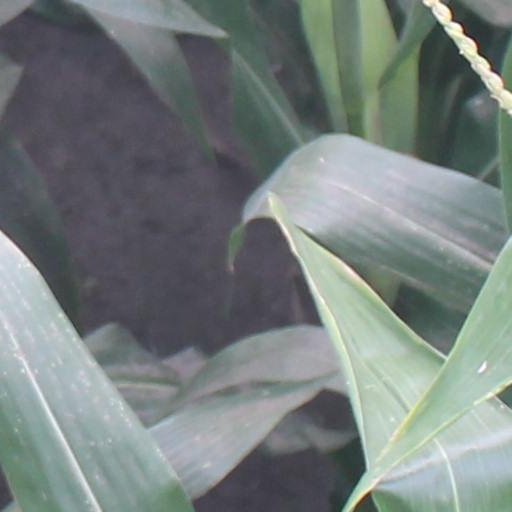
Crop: maize; corn